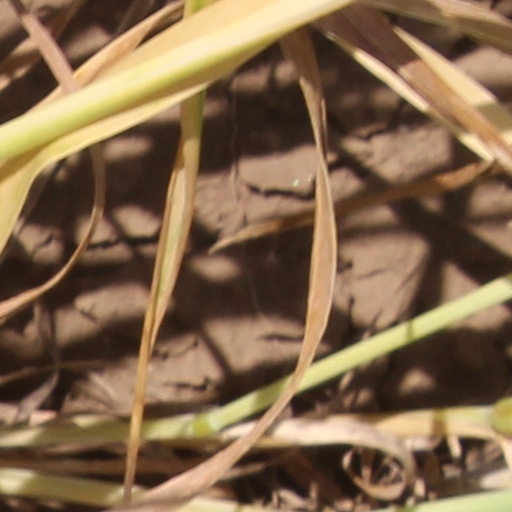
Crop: wheat